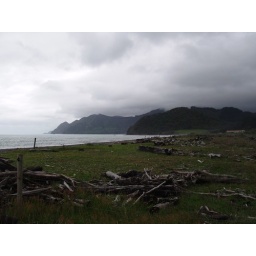
Although bare of trees, this beach is usually covered in driftwood. An excellent fishing spot.